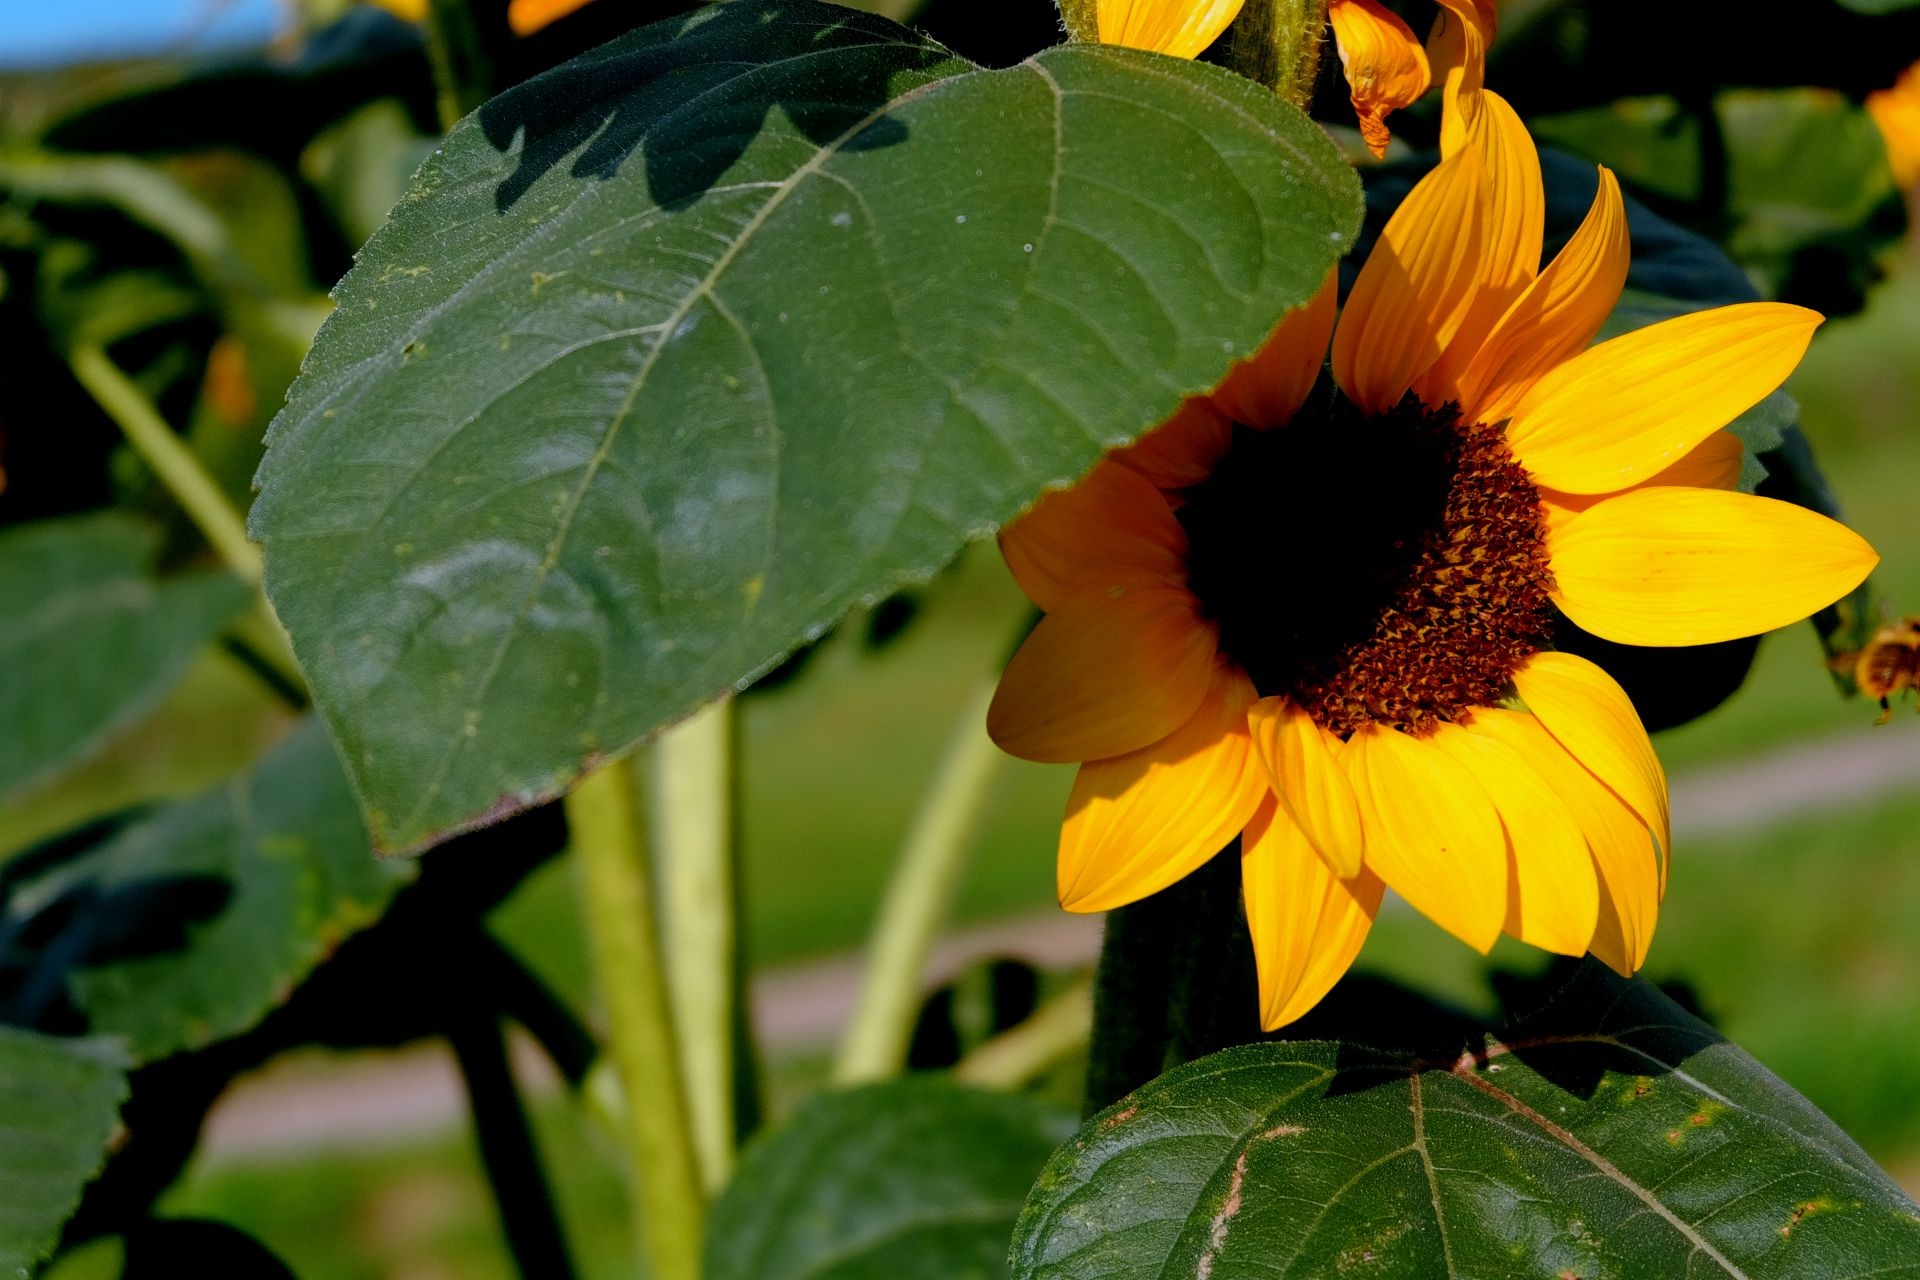
nature, light, plant, leaf, flower, petal, summer, pasture, park, shadow, botany, yellow, flora, sunflower, wildflower, leaves, sun flower, macro photography, flowering plant, daisy family, annual plant, land plant